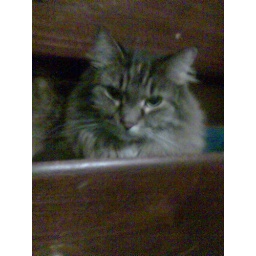
tasha brown in the drawer